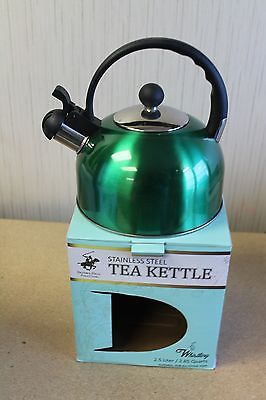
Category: kettle